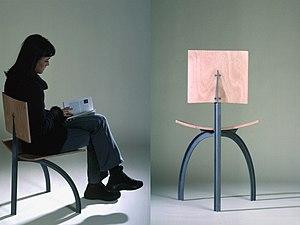
Sandrine Dole, pat'a mambo, 1999-2000. Mobilier en bois et acier. Production: Cameroun
Danièle Diwouta-Kotto est une designer et architecte camerounaise née en 1960. Elle est membre de l'ordre national des architectes du Cameroun et membre fondatrice de l'association V.A.A. "Villes et Architectures d'Afrique".